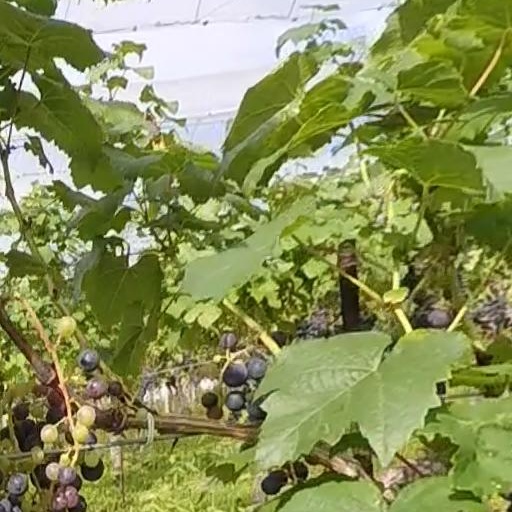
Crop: grape